University of Chester

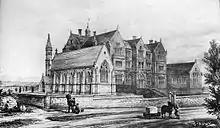

The university was founded as Chester Diocesan Training College in 1839 by a distinguished group of local leading figures in the Church of England, including future Prime Ministers William Ewart Gladstone and the 14th Earl of Derby. It was the UK's first purpose-built teacher training college, which makes it one of the longest established higher education institutions in the country. In 1842, Gladstone opened the college's original buildings for its first intake of ten male student teachers on the Parkgate Road site, (just outside the City Walls), that the university occupies today.